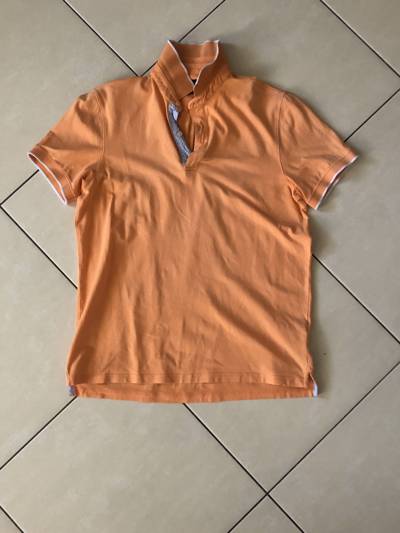
Waste category: clothes